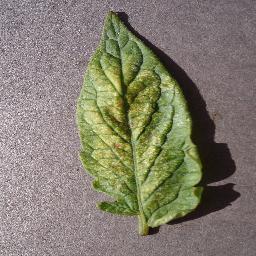
Label: Tomato___Spider_mites Two-spotted_spider_mite